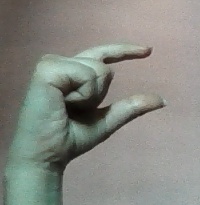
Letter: dal